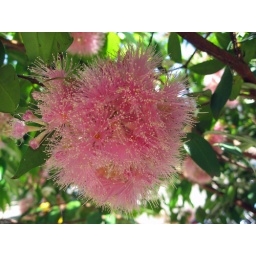
Flowering Lilly Pilly on the road outside my house in Sydney